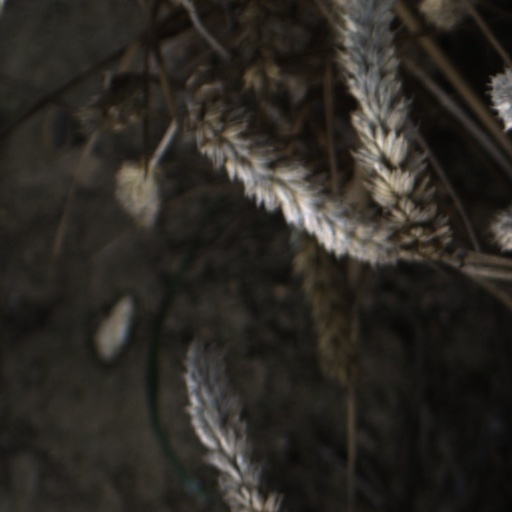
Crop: wheat